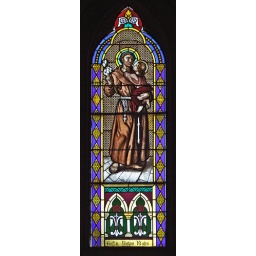
Immaculate Conception Roman Catholic Church, in Arnold, Missouri, USA - stained glass window 2.jpg